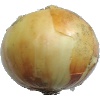
Label: Onion White 1